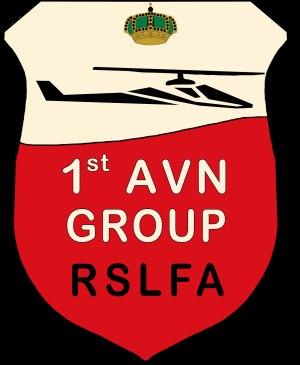
Le Commandement de l’aviation des forces terrestres royales saoudiennes est l'aviation légère de l'armée de terre saoudienne.